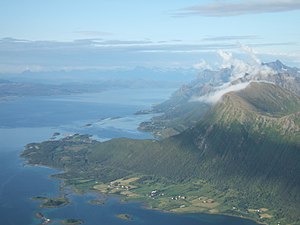
Skjettenfjorden
Luftfoto af Skjettenfjorden med indløbet til Holmåkfjorden i forgrunden
Luftfoto af Skjettenfjorden med indløbet til Holmåkfjorden i forgrunden
Skjettenfjorden er en fjordarm af den sydvestlige del af Sagfjorden i Steigen kommune i Nordland fylke i Norge. Den går 7,5 kilometer mod sydvest fra indløbet mellem Bjørneset på Engeløya og Dyping på fastlandet.